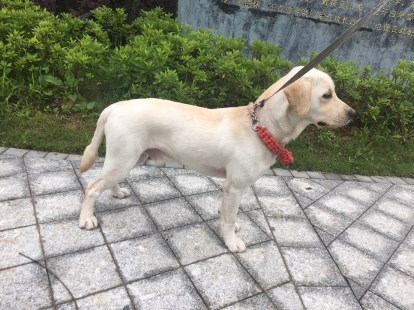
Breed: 3580-n000122-Labrador_retriever